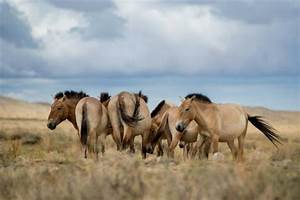
Label: cavallo